Rumpistol

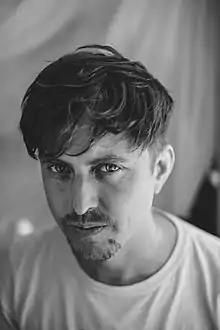
Rumpistol in 2019

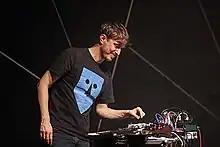
Aarhus, Denmark (2019)

Jens Berents Christiansen (born in 1978), also known as Rumpistol, is a Danish producer and musician, who writes and performs electronic music.